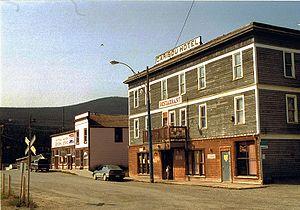
La liste des lieux patrimoniaux du Yukon recense les lieux patrimoniaux contenus dans le Répertoire des lieux patrimoniaux du Canada, qu'ils soient classés au niveau local, provincial, territorial ou national.